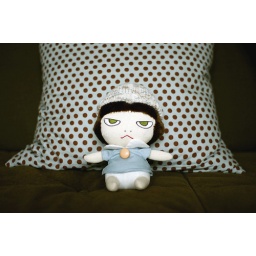
grumpy girl in da house